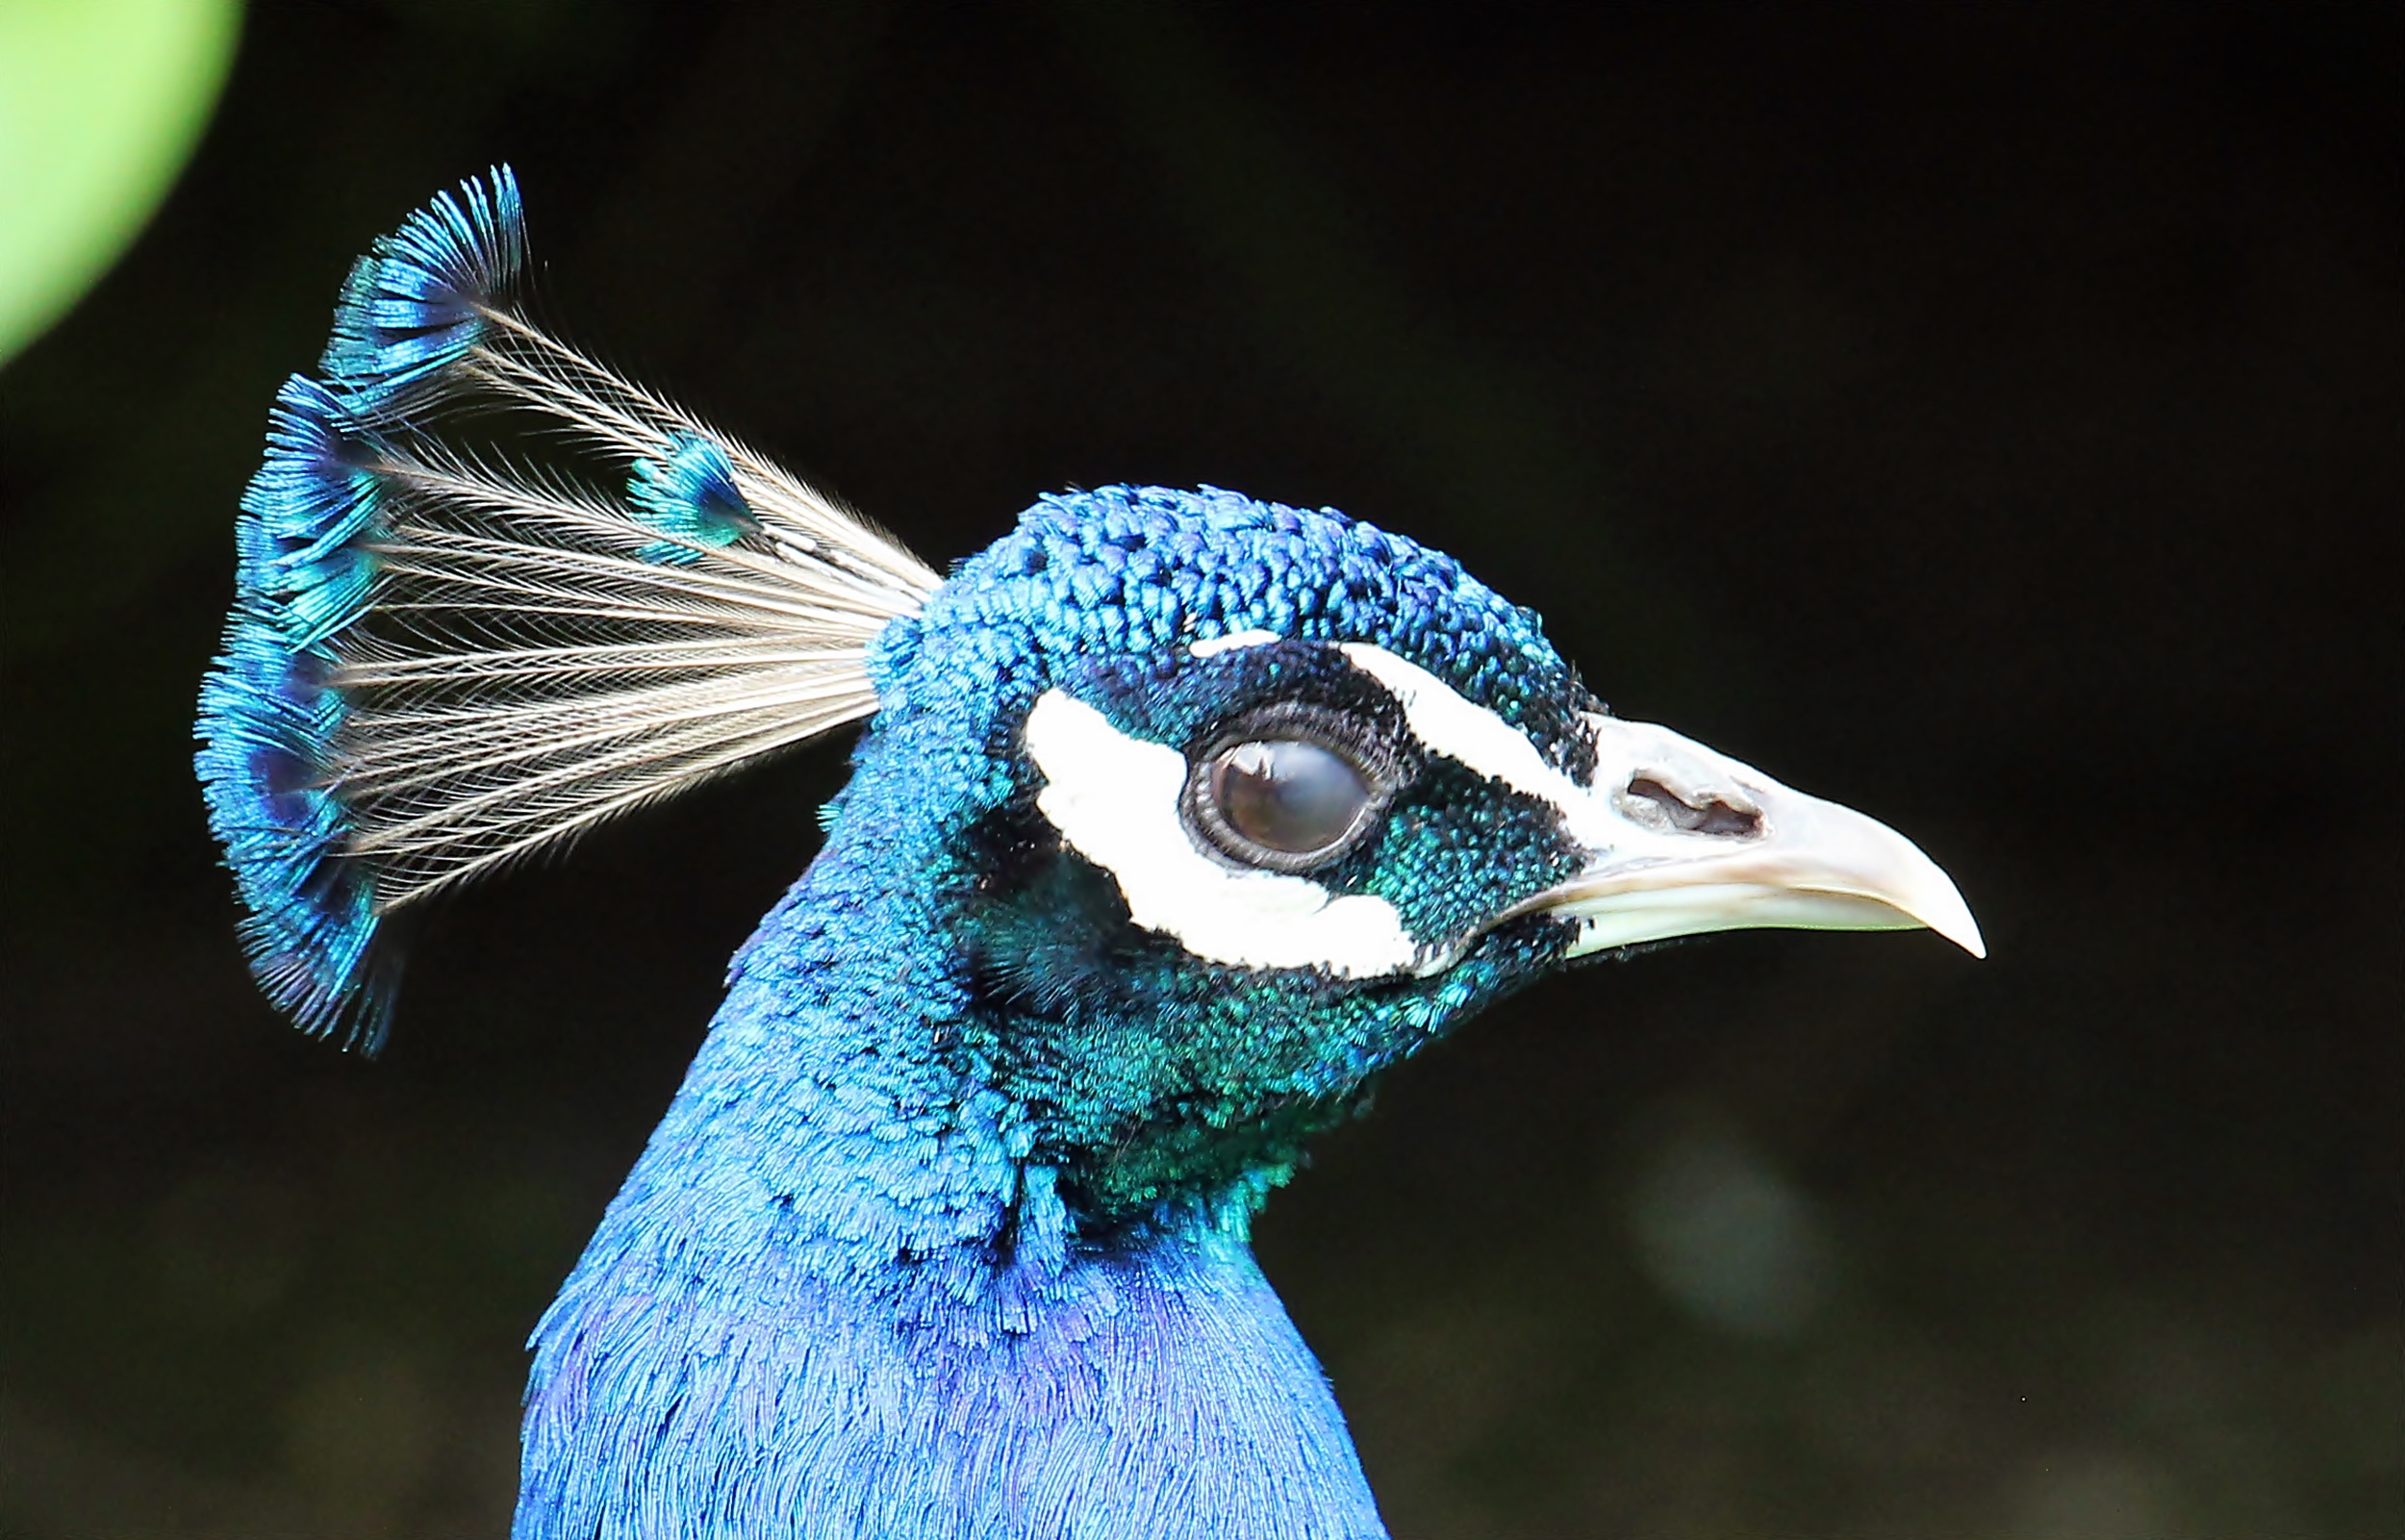
nature, bird, wing, animal, beak, blue, colorful, feather, fauna, peacock, plumage, close up, jay, vanity, head, vertebrate, creature, beauty, beautiful, peafowl, animal world, wildlife photography, gorgeous, noble, pride, iridescent, macro photography, peacock head, perching bird